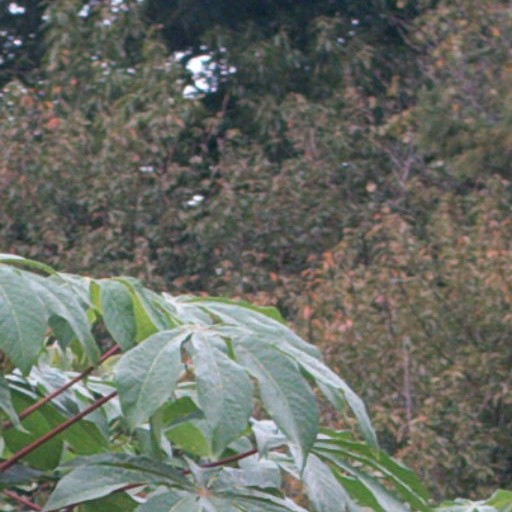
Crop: cassava